Military history of New Zealand

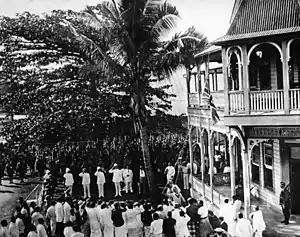
The Union Jack being raised on 30 August 1914, following the New Zealand occupation of German Samoa

From 1868 to 1869, Tītokowaru, a Ngā Ruahine Methodist preacher influenced by the Pai Mārire, led a campaign against the confiscation of Māori land. In June 1868, Tītokowaru's forces attacked a small redoubt manned by the Armed Constabulary. In retaliation, the Armed Constabulary sent an expedition to attack the Tītokowaru's village, Te Ngutu-o-te-manu, although the results were inconclusive. A second expedition was launched in September, although the force was defeated as it approached the village. After these defeats the Armed Constabulary abandoned the Waihī redoubt and withdrew to Waverley.